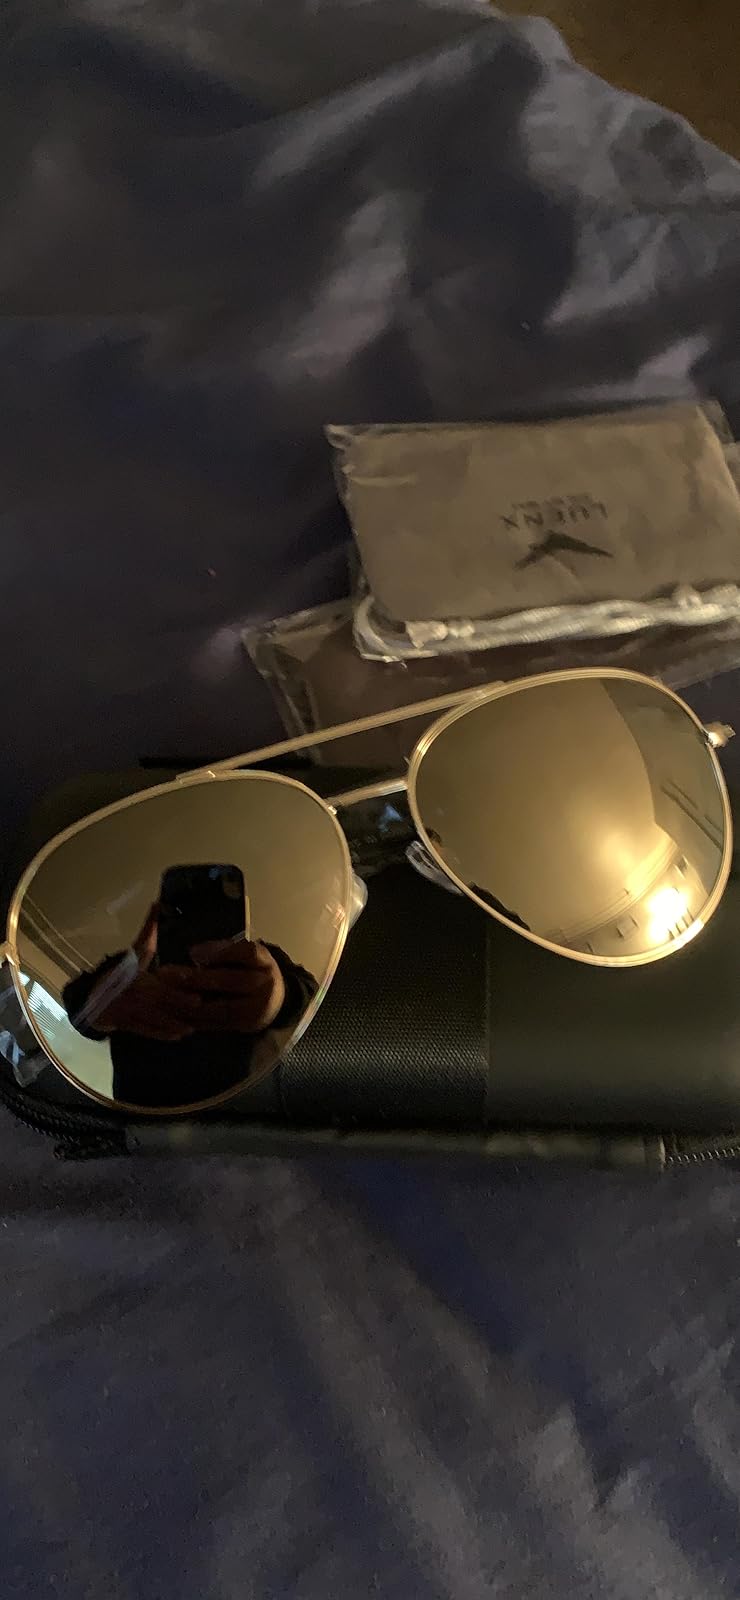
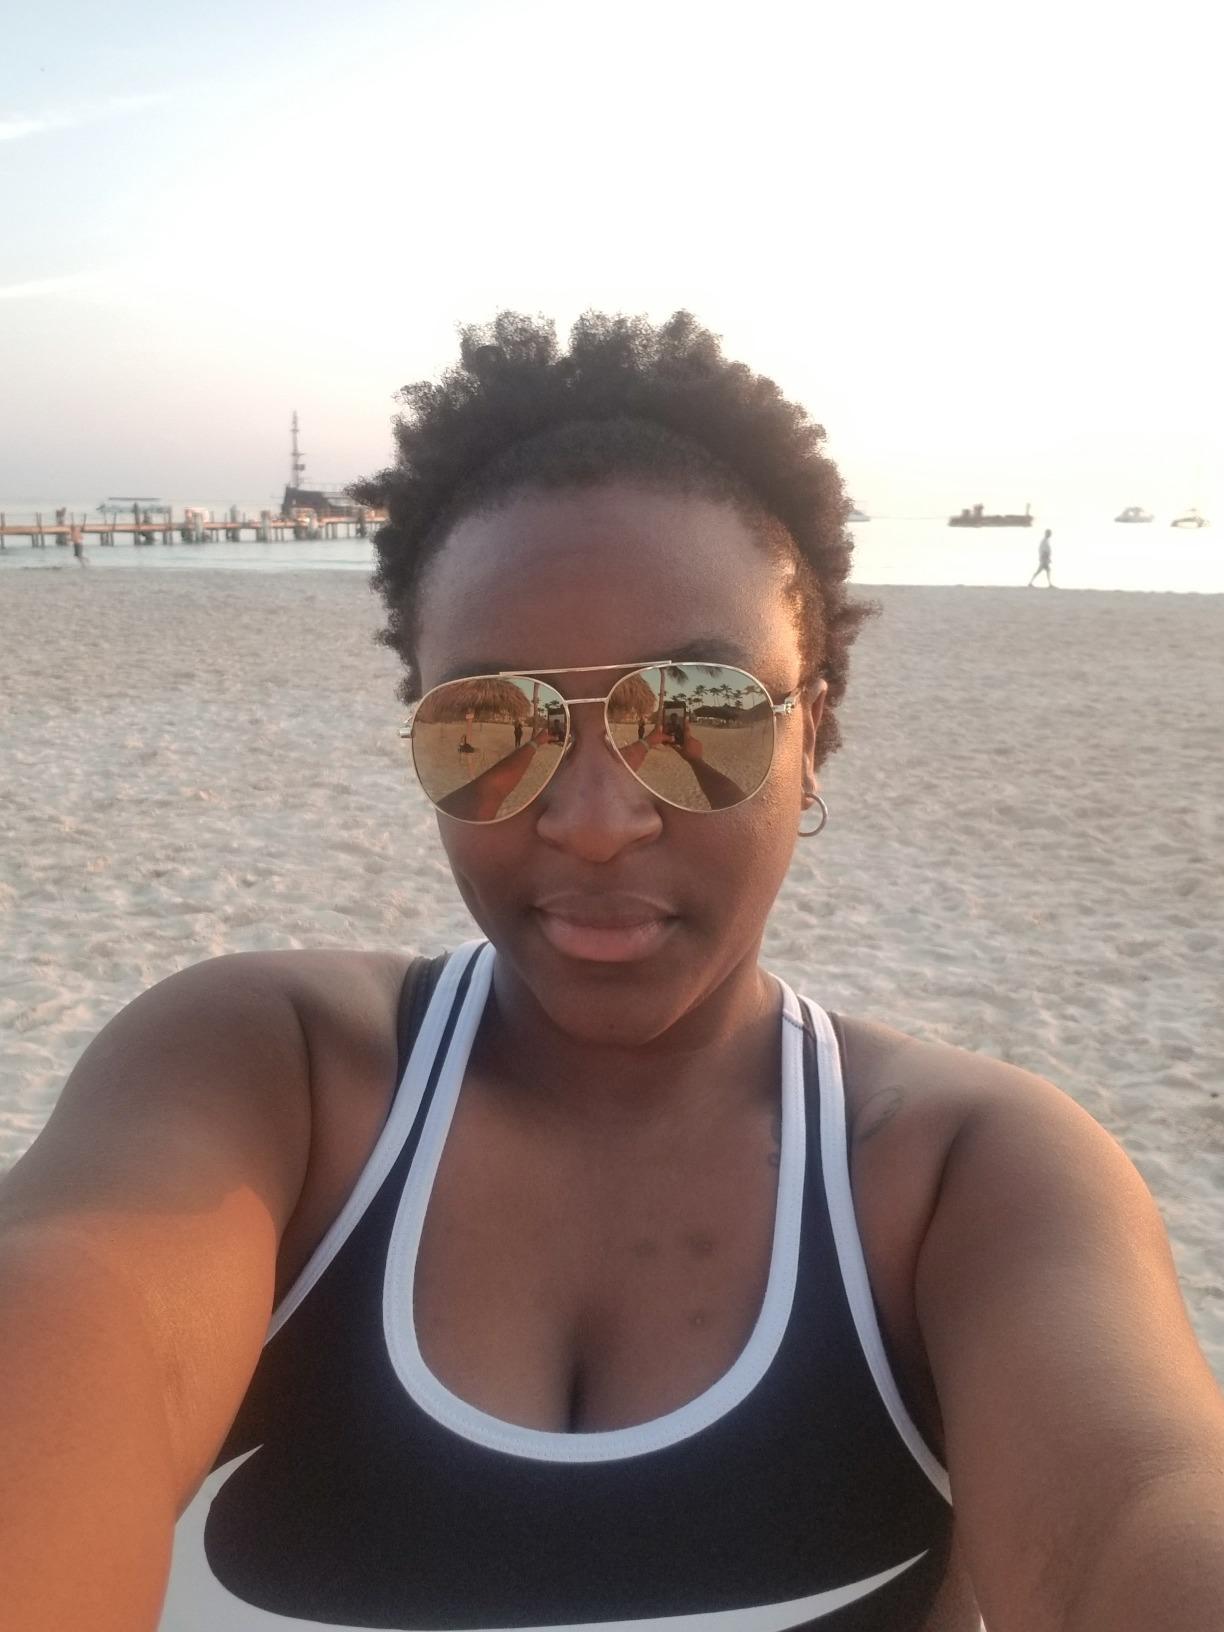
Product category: accessories_sunglasses
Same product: yes